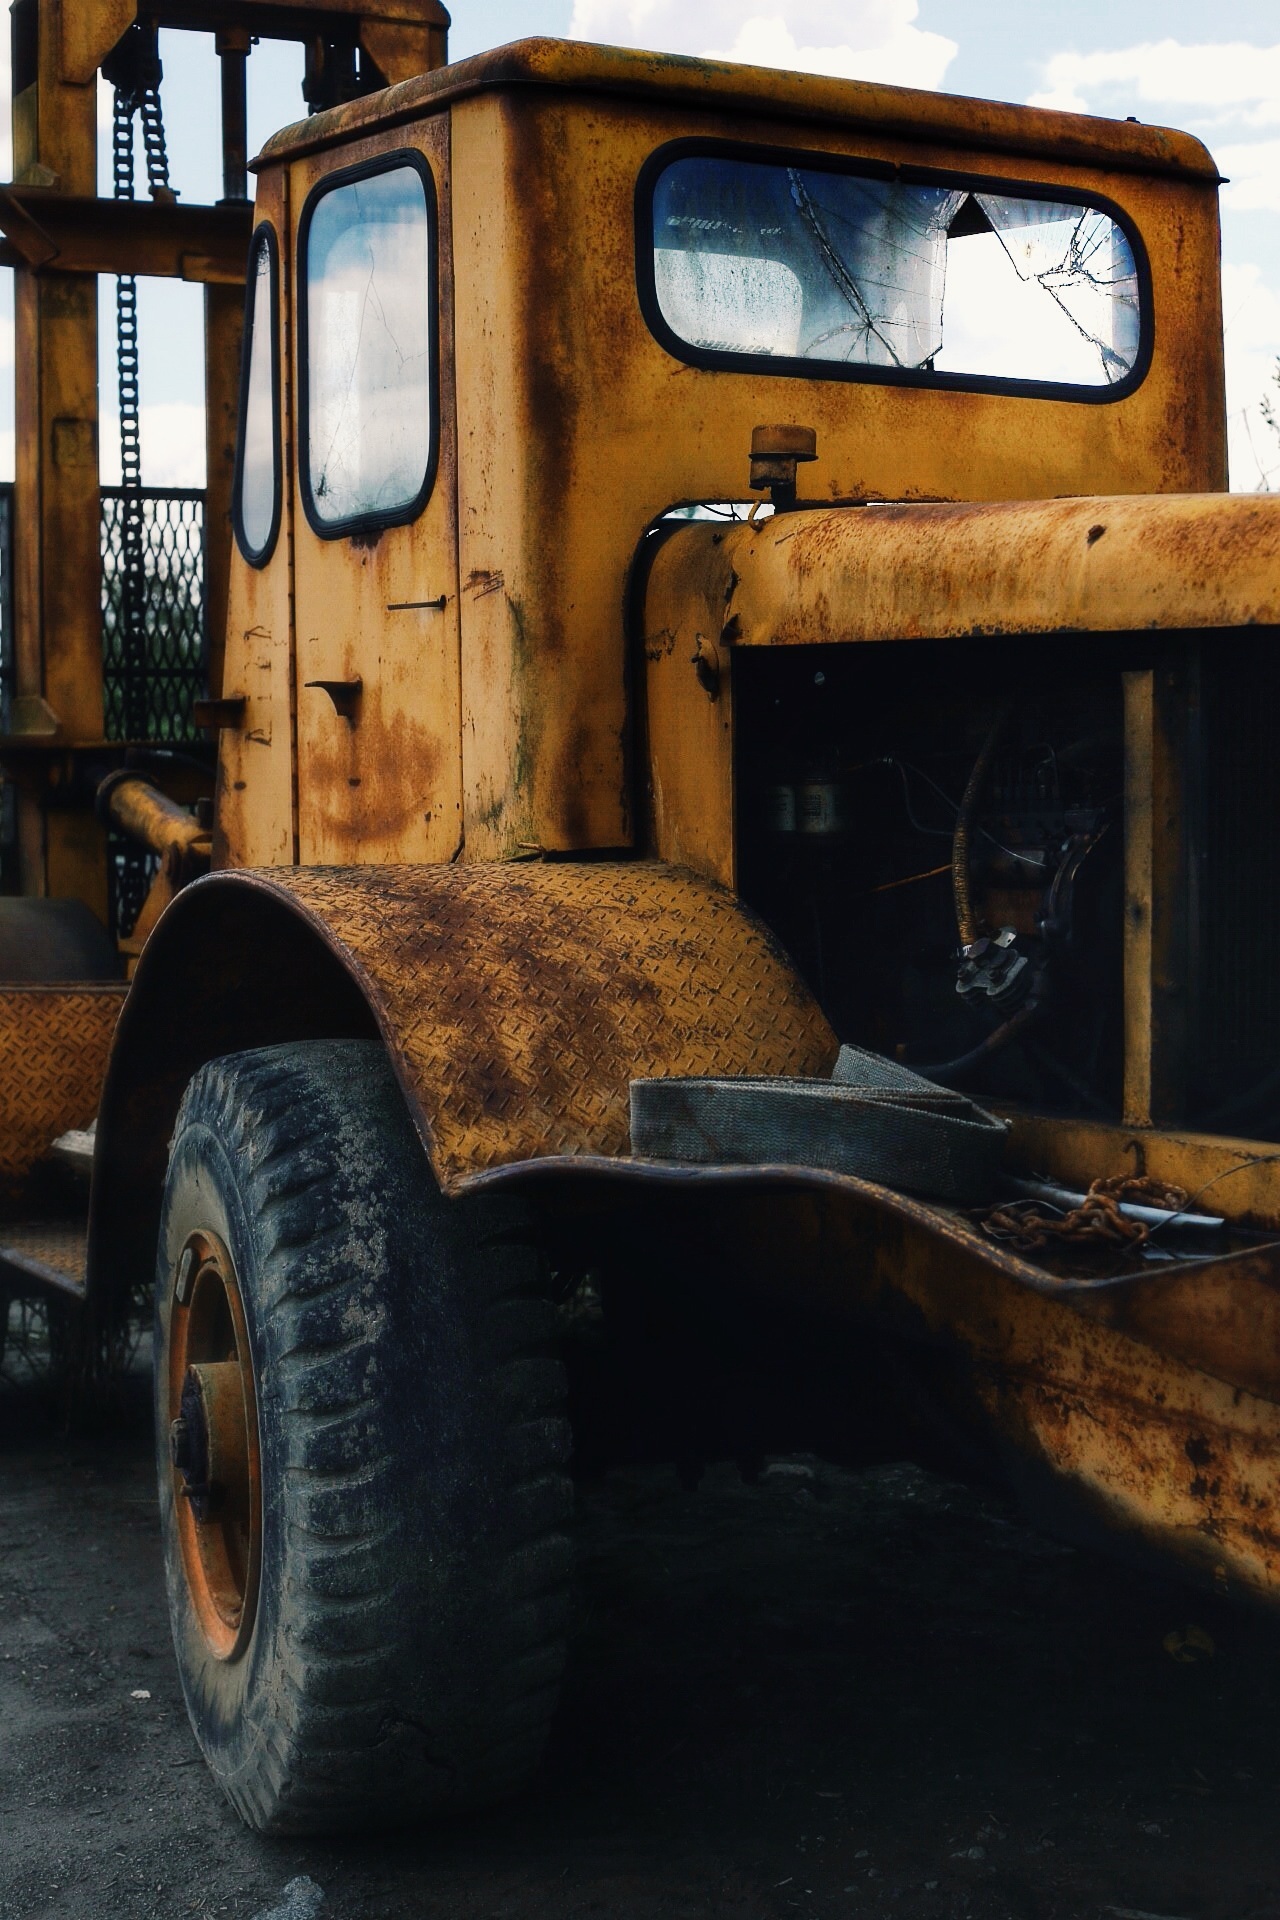
car, vintage, antique, wheel, retro, old, jeep, steel, rust, truck, vehicle, broken, metal, abandoned, dirty, bumper, ford, rusted, damaged, wreck, forgotten, used, vintage cars, off road vehicle, land vehicle, automobile make, automotive exterior, off roading